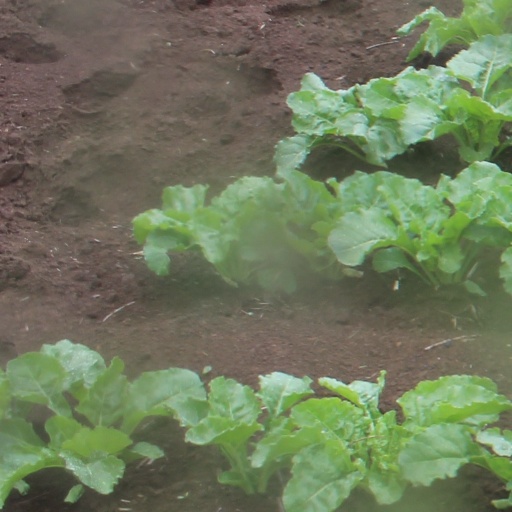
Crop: sugar beet